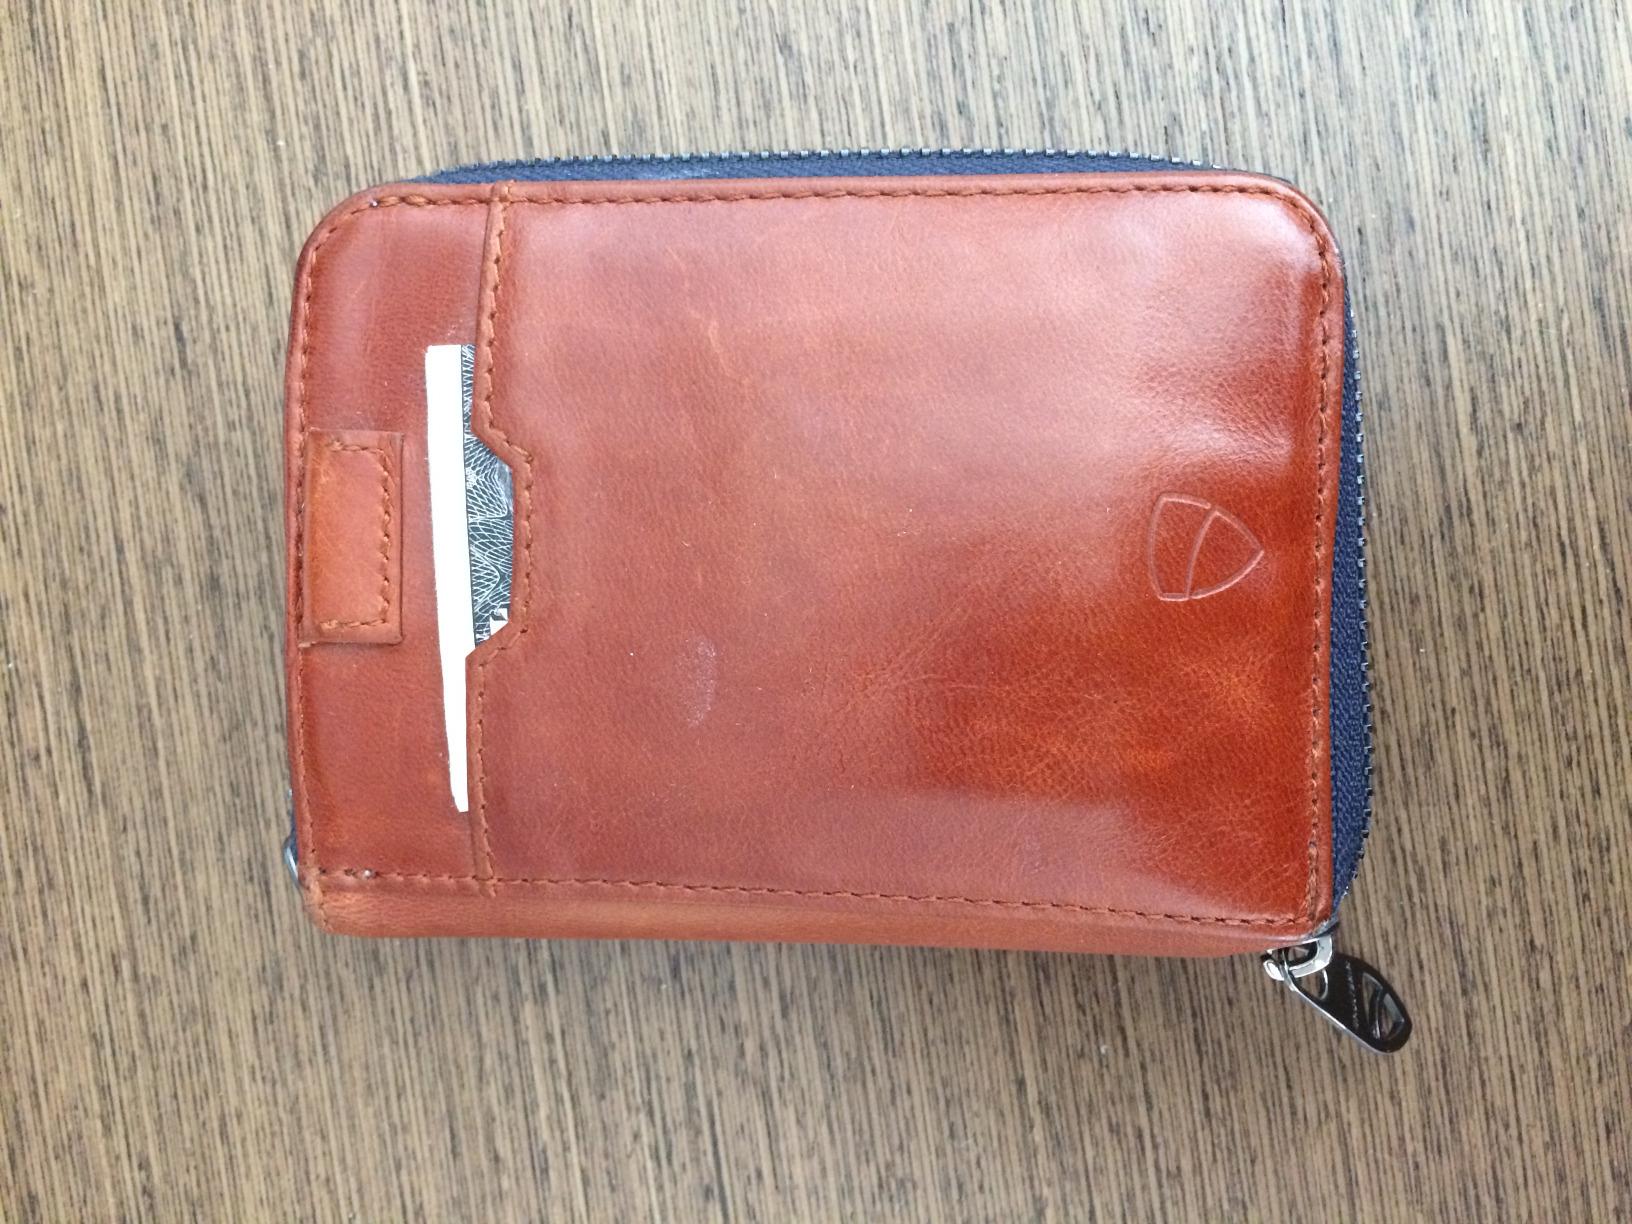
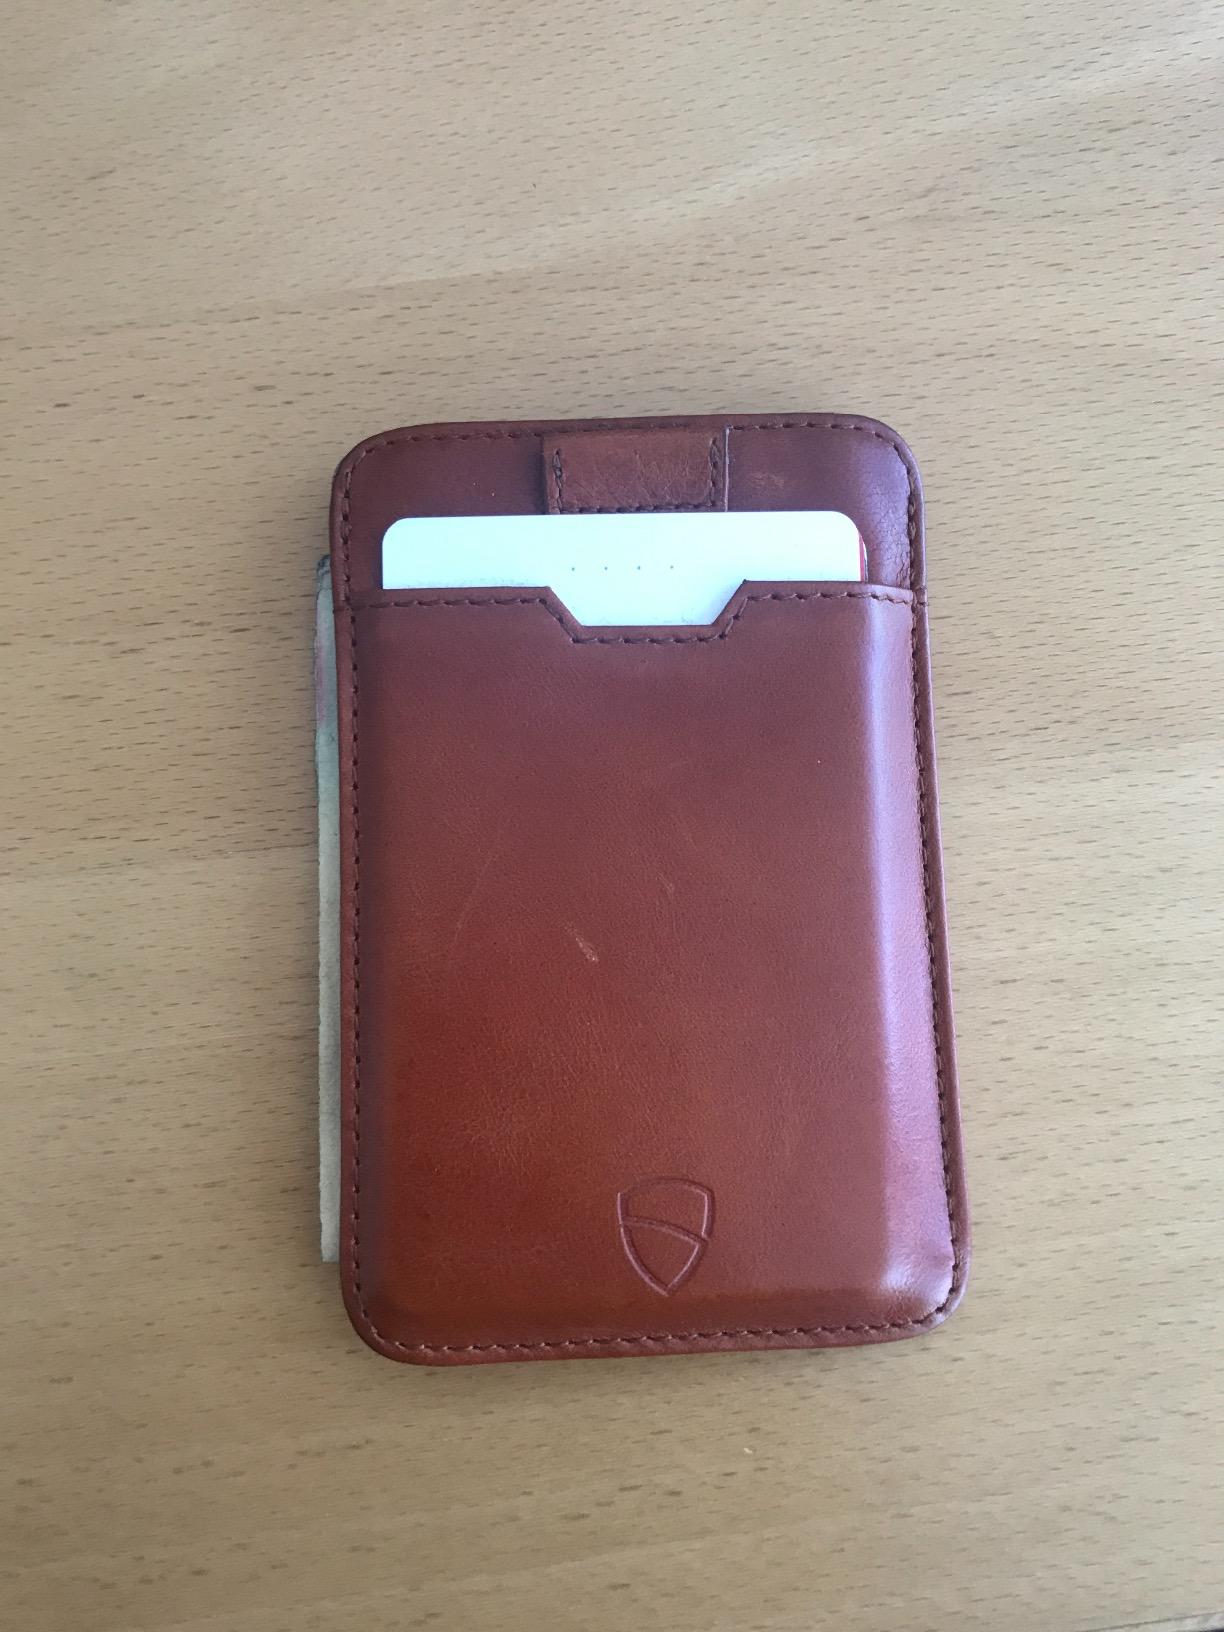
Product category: accessories_wallet
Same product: no